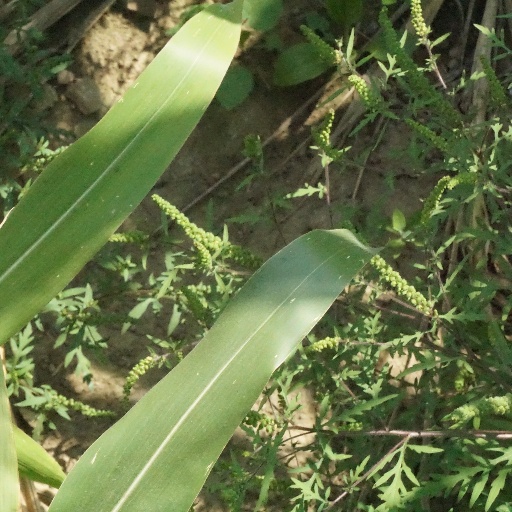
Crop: maize; corn